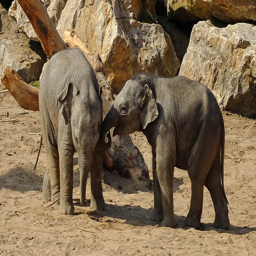
Two baby elephants playing in a sandy area in front of large rocks.
two elephants on a dirt ground near many rocks
A couple of baby elephants playing with each other in a field.
A couple of small elephants standing next to each other.
Two baby elephants play together in front of the rocks.